Tiara of Saitaferne

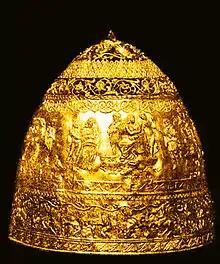
Tiara of Saitaferne

The Tiara of Saitaferne (also Saitaphernes or Saitapharnes) is a tiara in gold sheet, acquired by the Louvre in 1896, afterwards demonstrated to be fake by its creator, Israel Rouchomovsky.